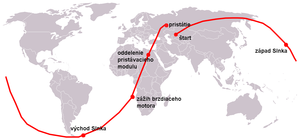
Trajectoire orbitale de Vostok 1 (légende en slovaque) štart
Iouri ou Youri Alexeïevitch Gagarine, né le 9 mars 1934 et mort le 27 mars 1968, est le premier homme à avoir effectué un vol dans l'espace au cours de la mission Vostok 1 le 12 avril 1961, dans le cadre du programme spatial soviétique.
Vostok 1 est le premier vol spatial habité de l'histoire spatiale et la première mission du programme Vostok. Le vaisseau soviétique Vostok 3KA est lancé le 12 avril 1961 depuis le cosmodrome de Baïkonour avec à son bord le cosmonaute Youri Gagarine. Après avoir bouclé une orbite sans rencontrer de problème, le vaisseau effectua une rentrée mouvementée mais atterrit sans encombre dans la région de Saratov.